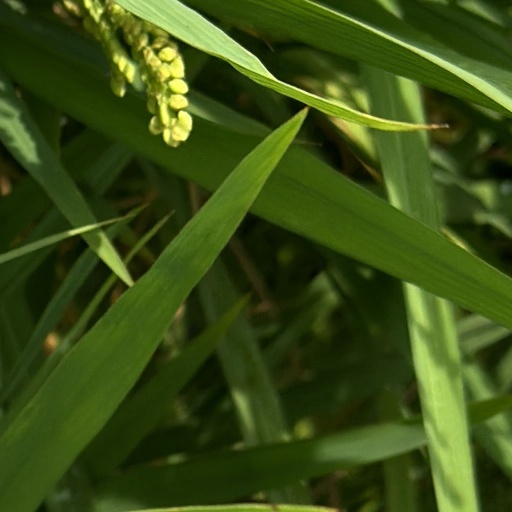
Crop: rice